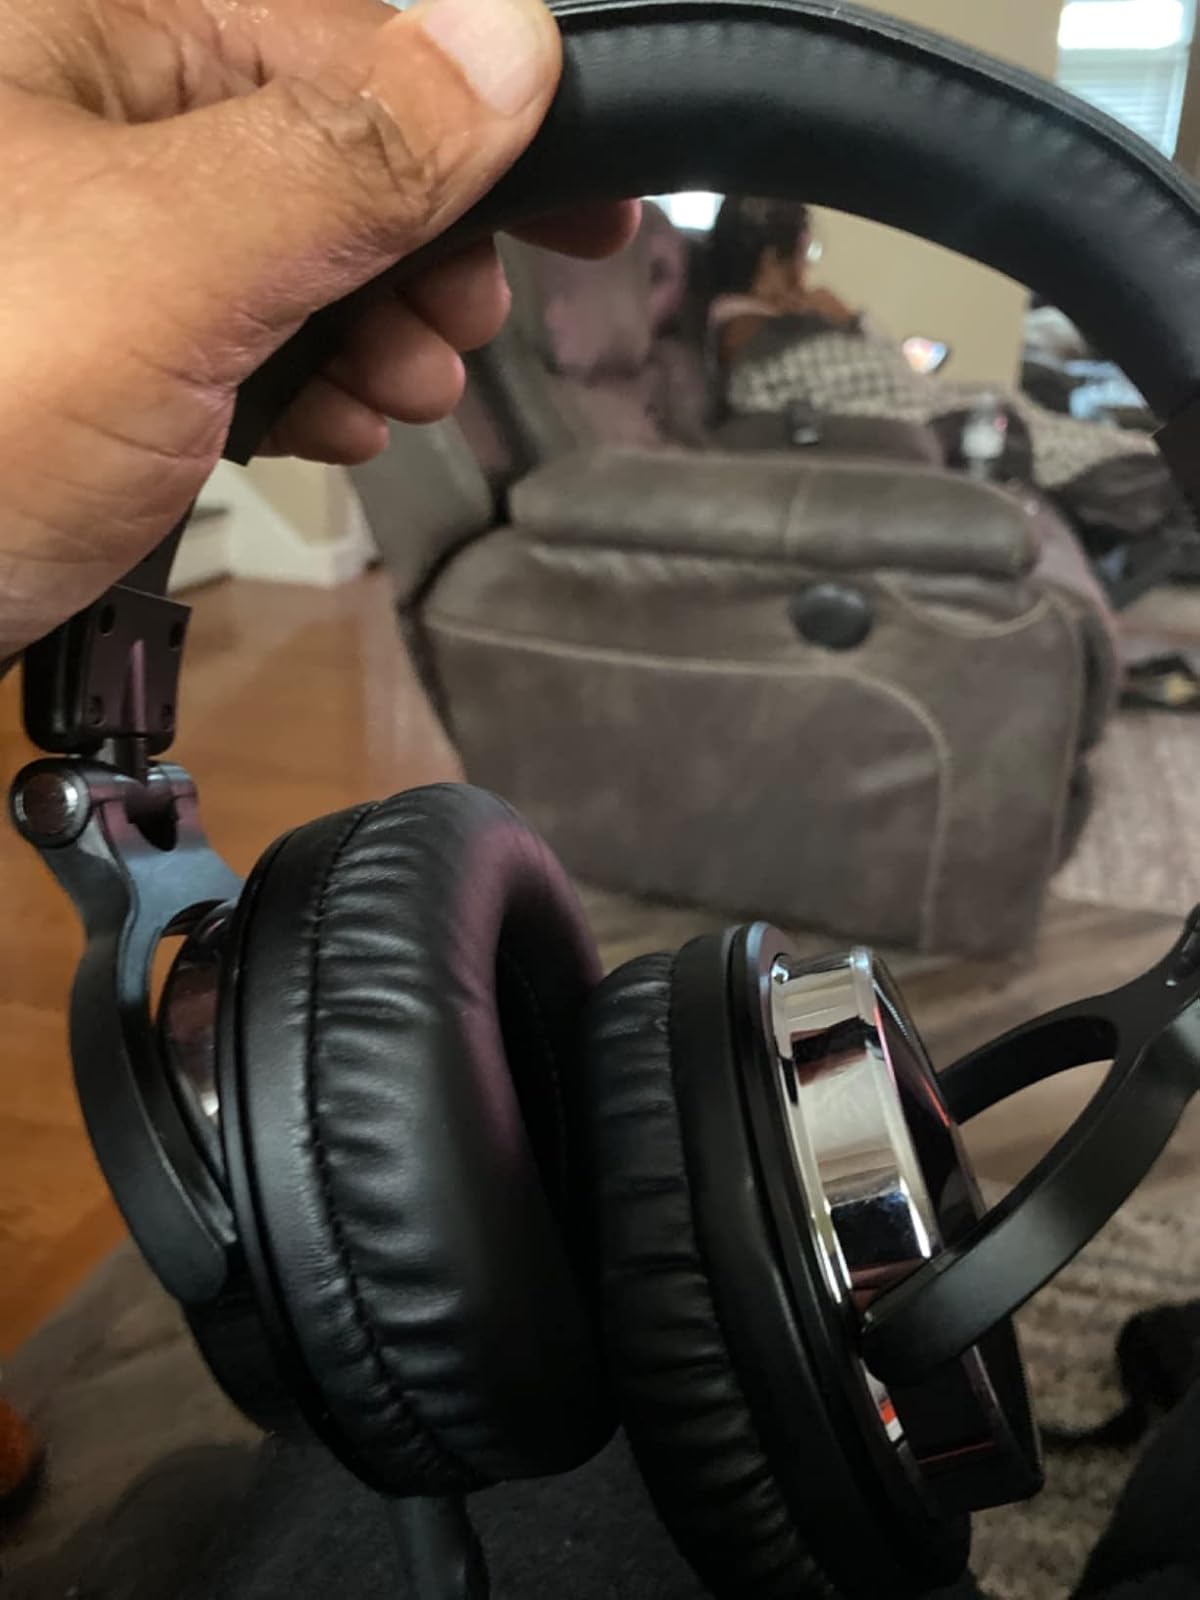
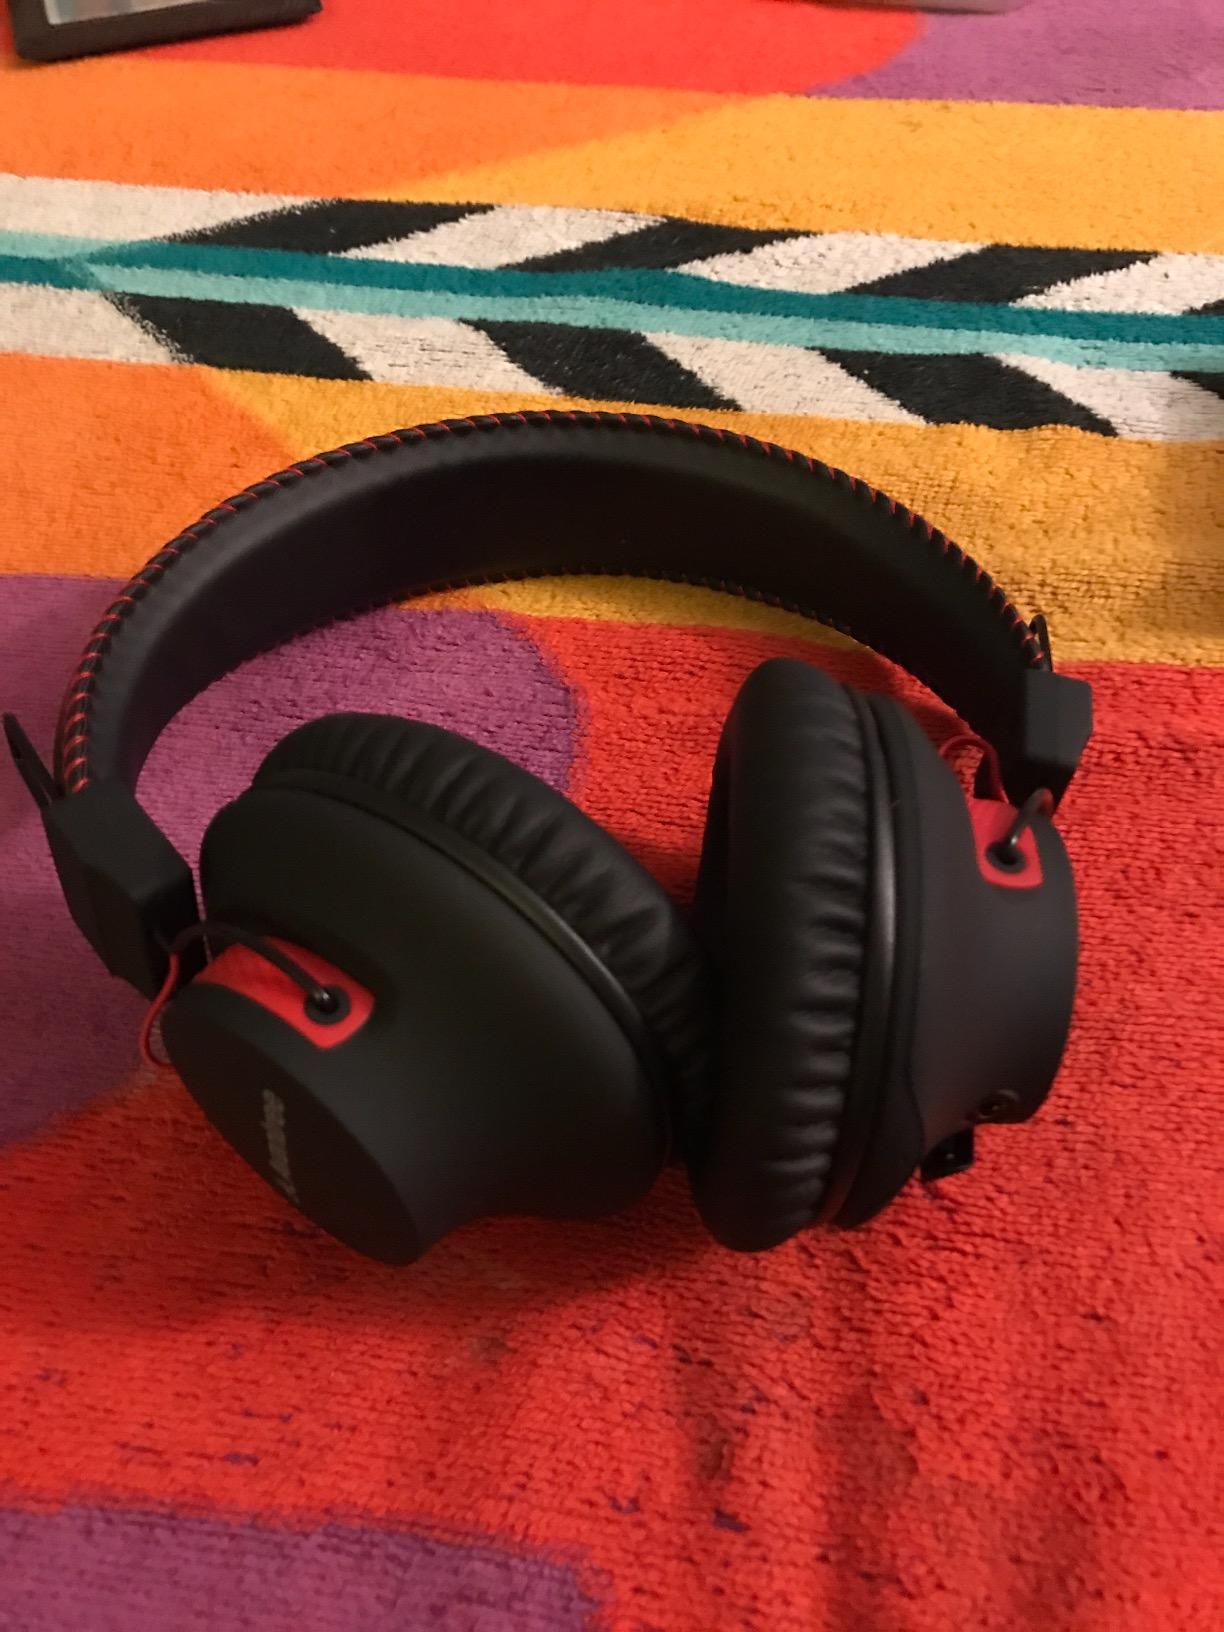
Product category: headphones
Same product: no